The Amazing Race: China Rush 2

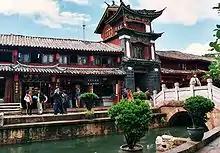
Teams traveled to Dayan in Lijiang, Yunnan on this leg.

In this leg's Roadblock, one team member had to zipline across the river near Wulong. On the other side, they would find two women in traditional clothing singing a song. They would then have to zipline back, where they would find many symbols on a board. They would have to correctly identify which symbols were on the dresses worn by the women. Once they identified both correct symbols, they would be able to sign up for a departure time from the Lijiang Airport; otherwise, they had to zipline back and try again.